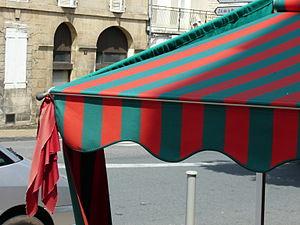
Toile en tissu rayé vert et rouge sur un marché de Gourdon (Lot, France). (Le terme bayadère est impropre pour ce type de tissu.)